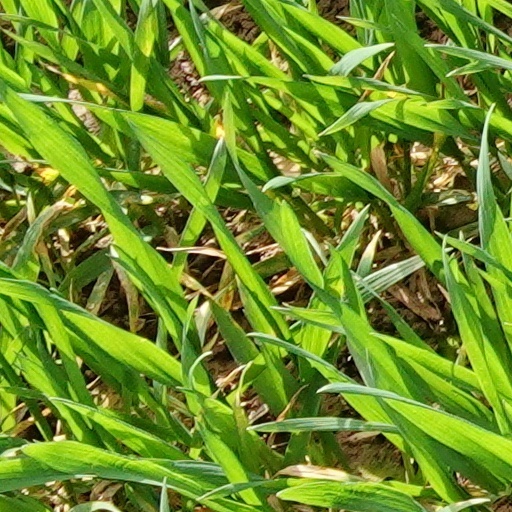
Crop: wheat